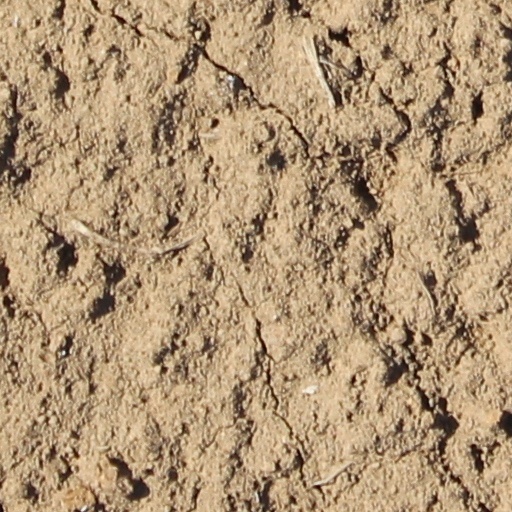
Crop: wheat